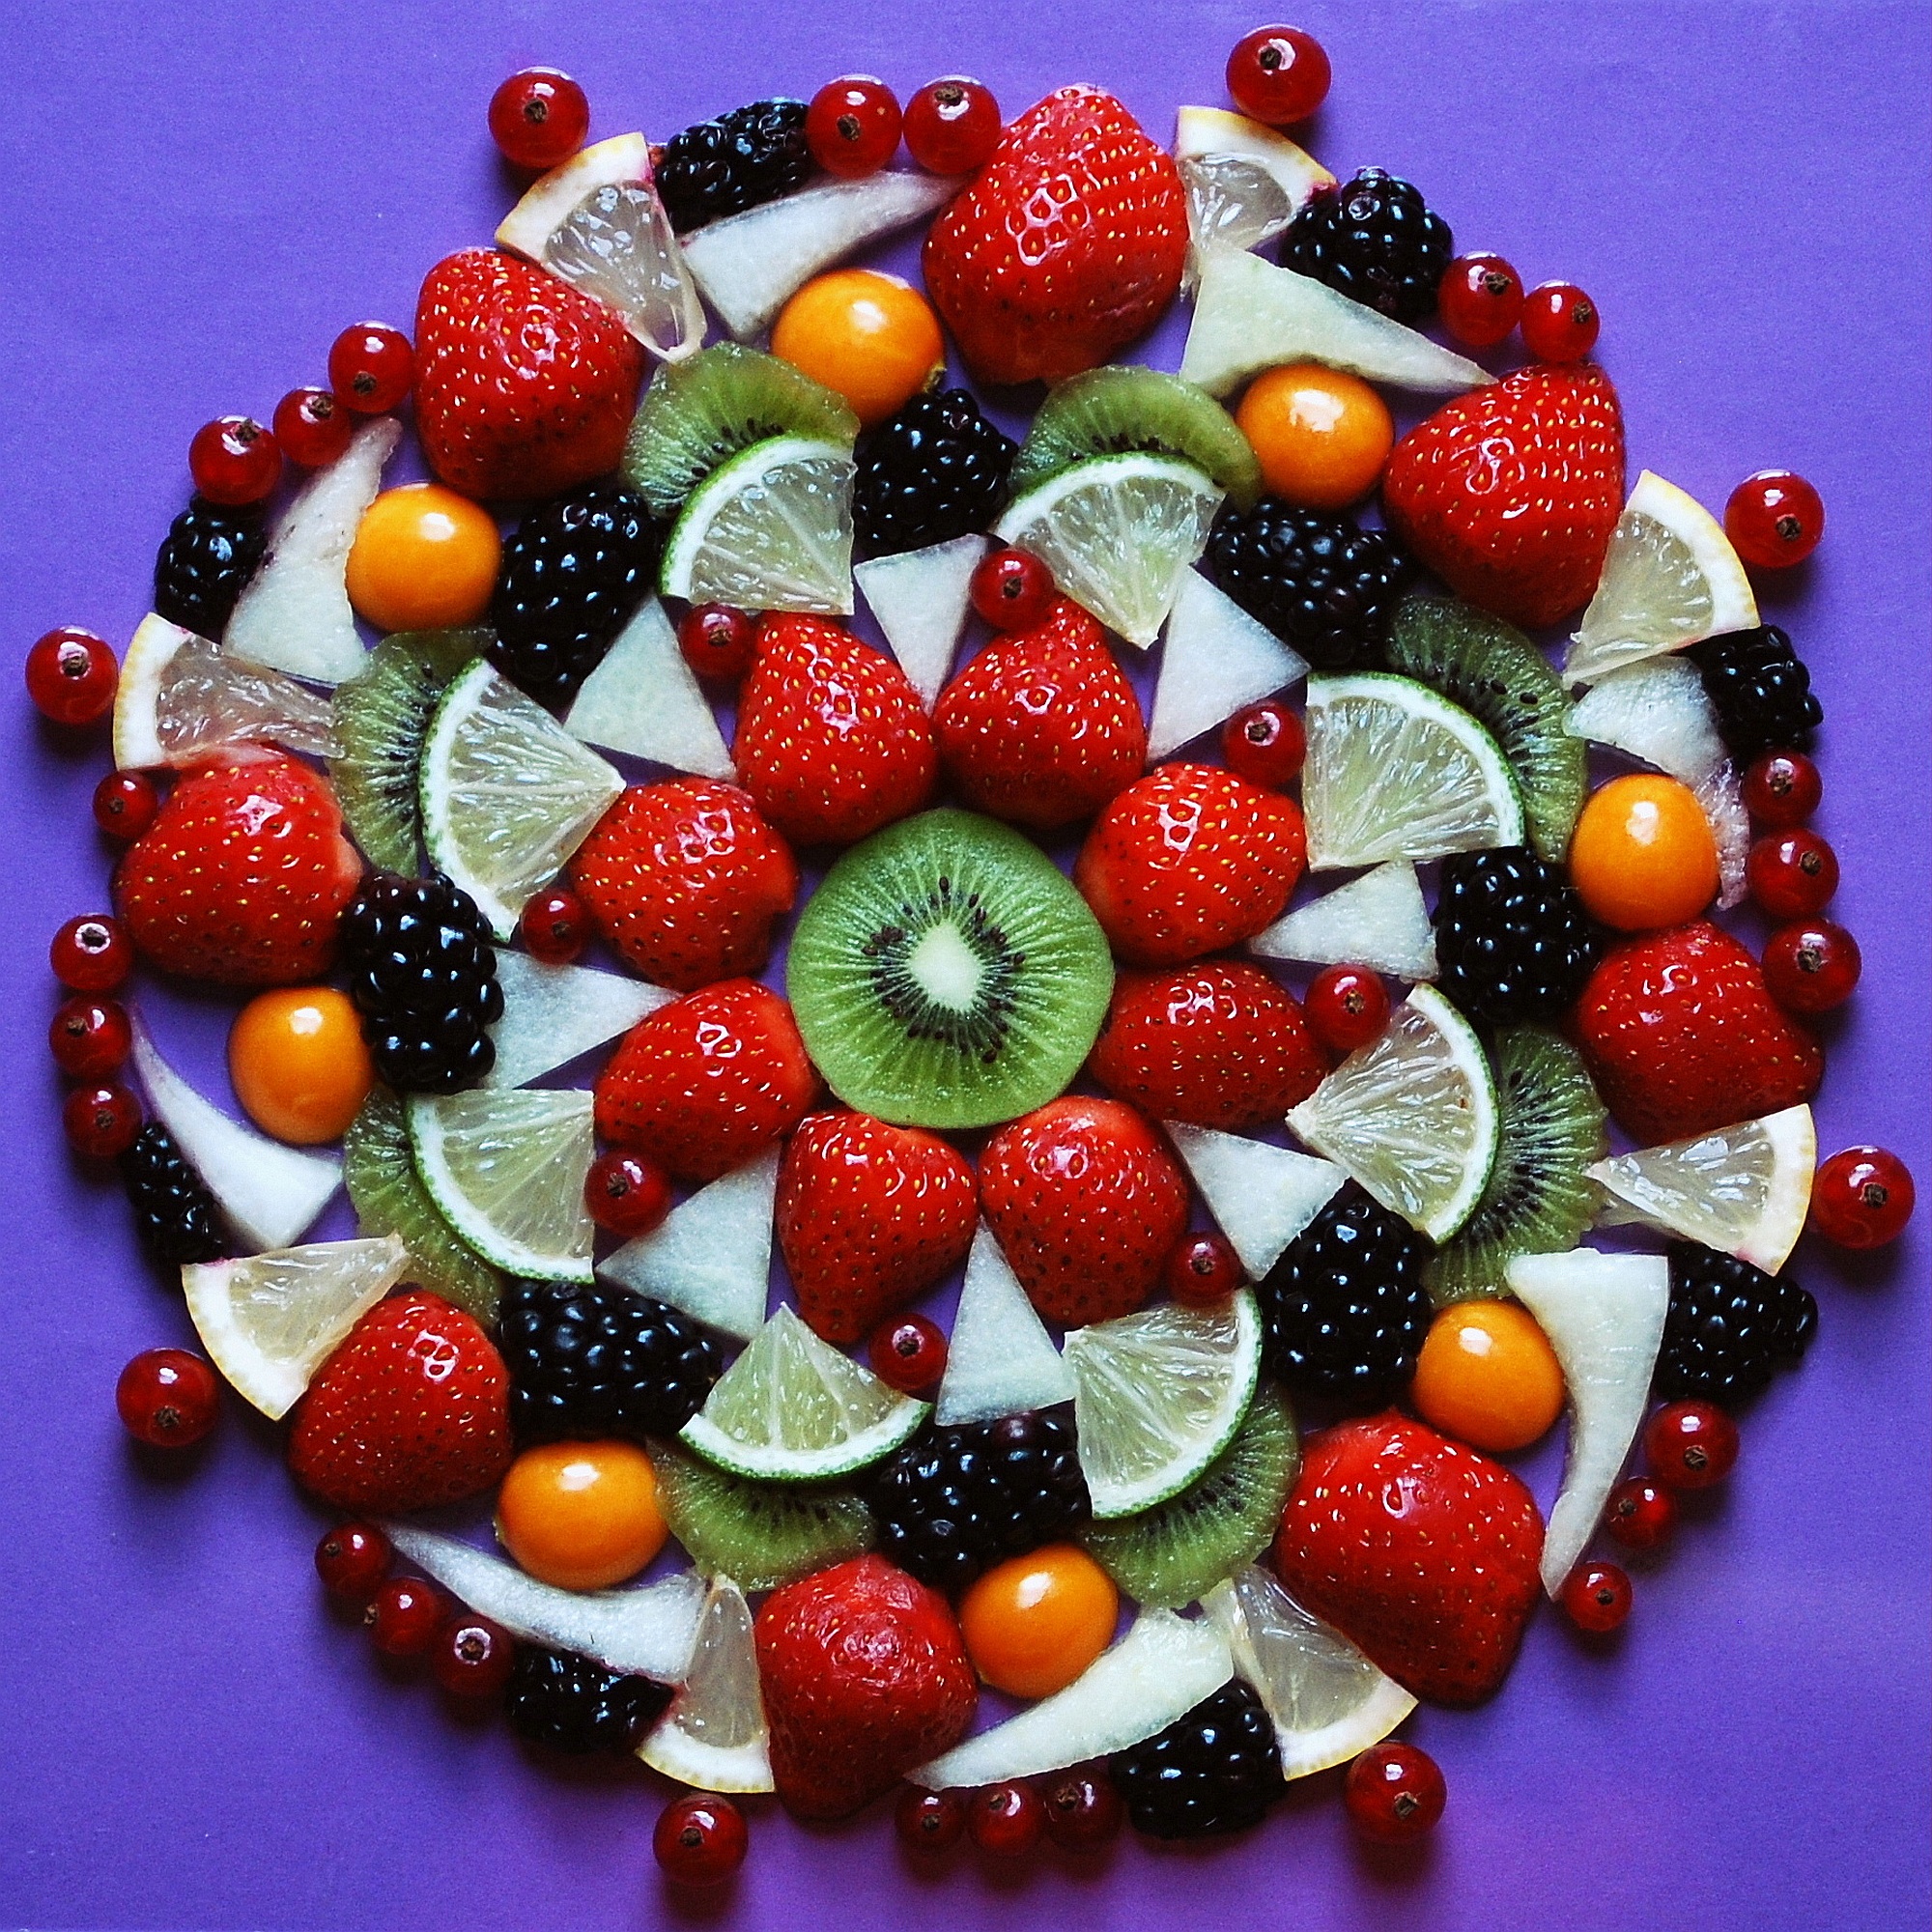
apple, plant, fruit, sweet, flower, summer, dish, food, produce, colorful, healthy, dessert, eat, delicious, strawberry, lime, kiwi, nutrition, fruits, exotic, strawberries, vitamins, sweetness, physalis, blackberries, lemons, citrus fruits, fruit salad, torte, tropical fruits, currants, exotic fruit, pavlova, mixed fruits